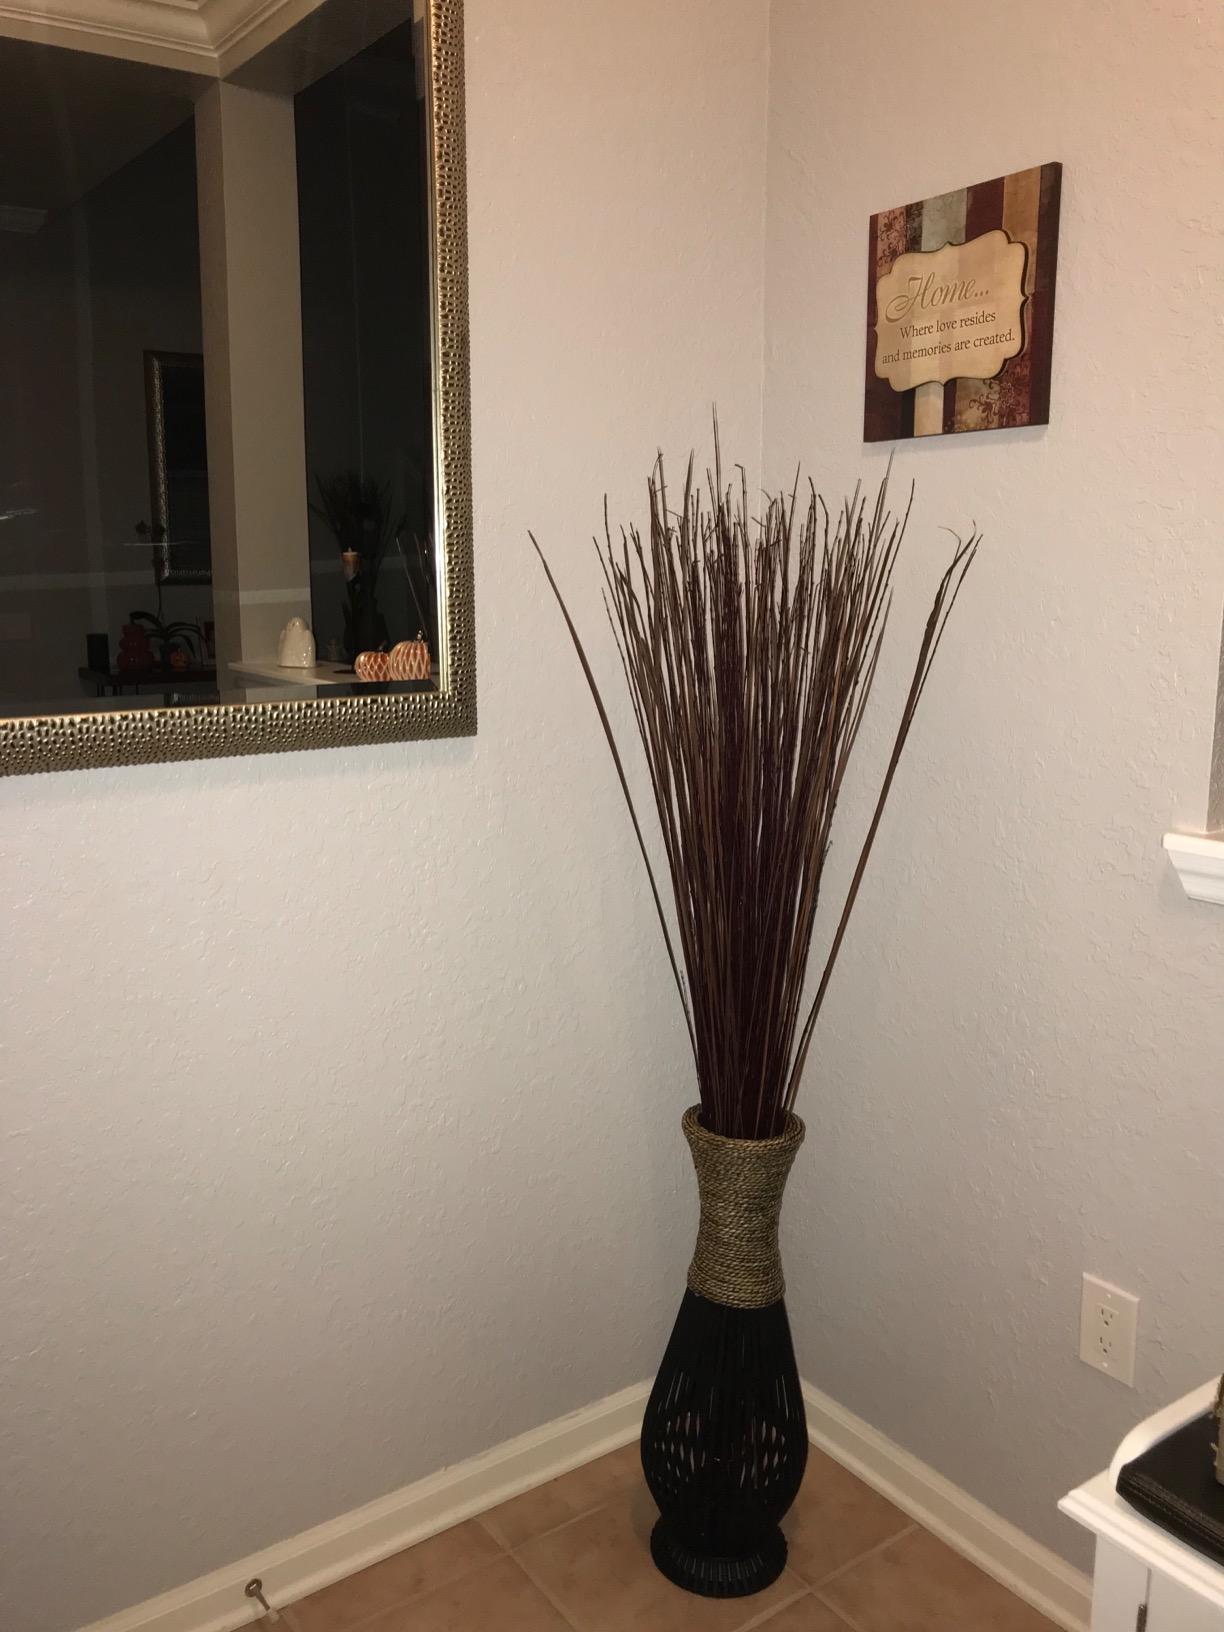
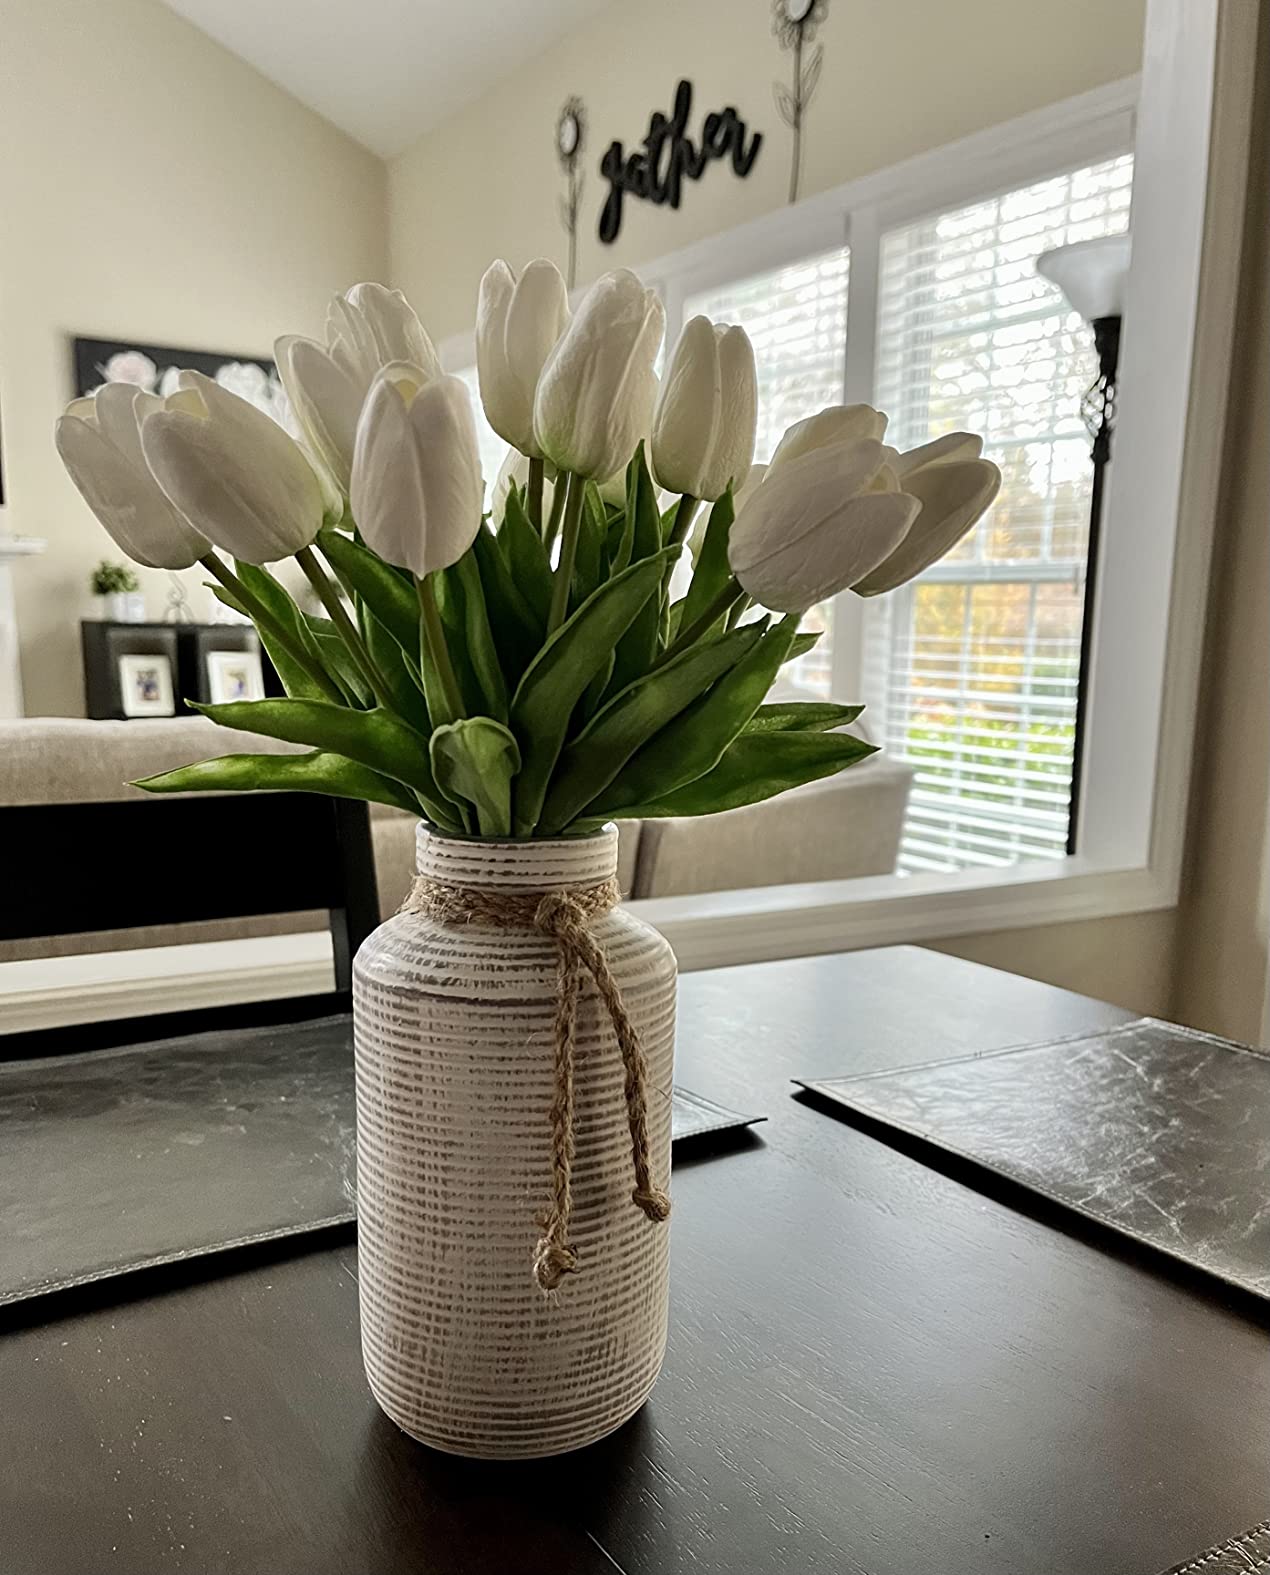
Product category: vase
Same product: no